Plug-in electric vehicles in Norway

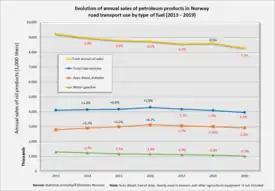
Historical trend of annual sales of petroleum products for road motor vehicles in Norway, 2013–2019. Source: Statistisk sentralbyrå (Statistics Norway).

In October 2018, the Norwegian Electric Vehicle Association ("Norsk Elbilforening") reported that there is a supply shortage of some electric cars models already released, and also, there are many customers who already paid a deposit for reservation of a future model, for a combined total of about 30,000 electric car customers listed on different waiting lists.